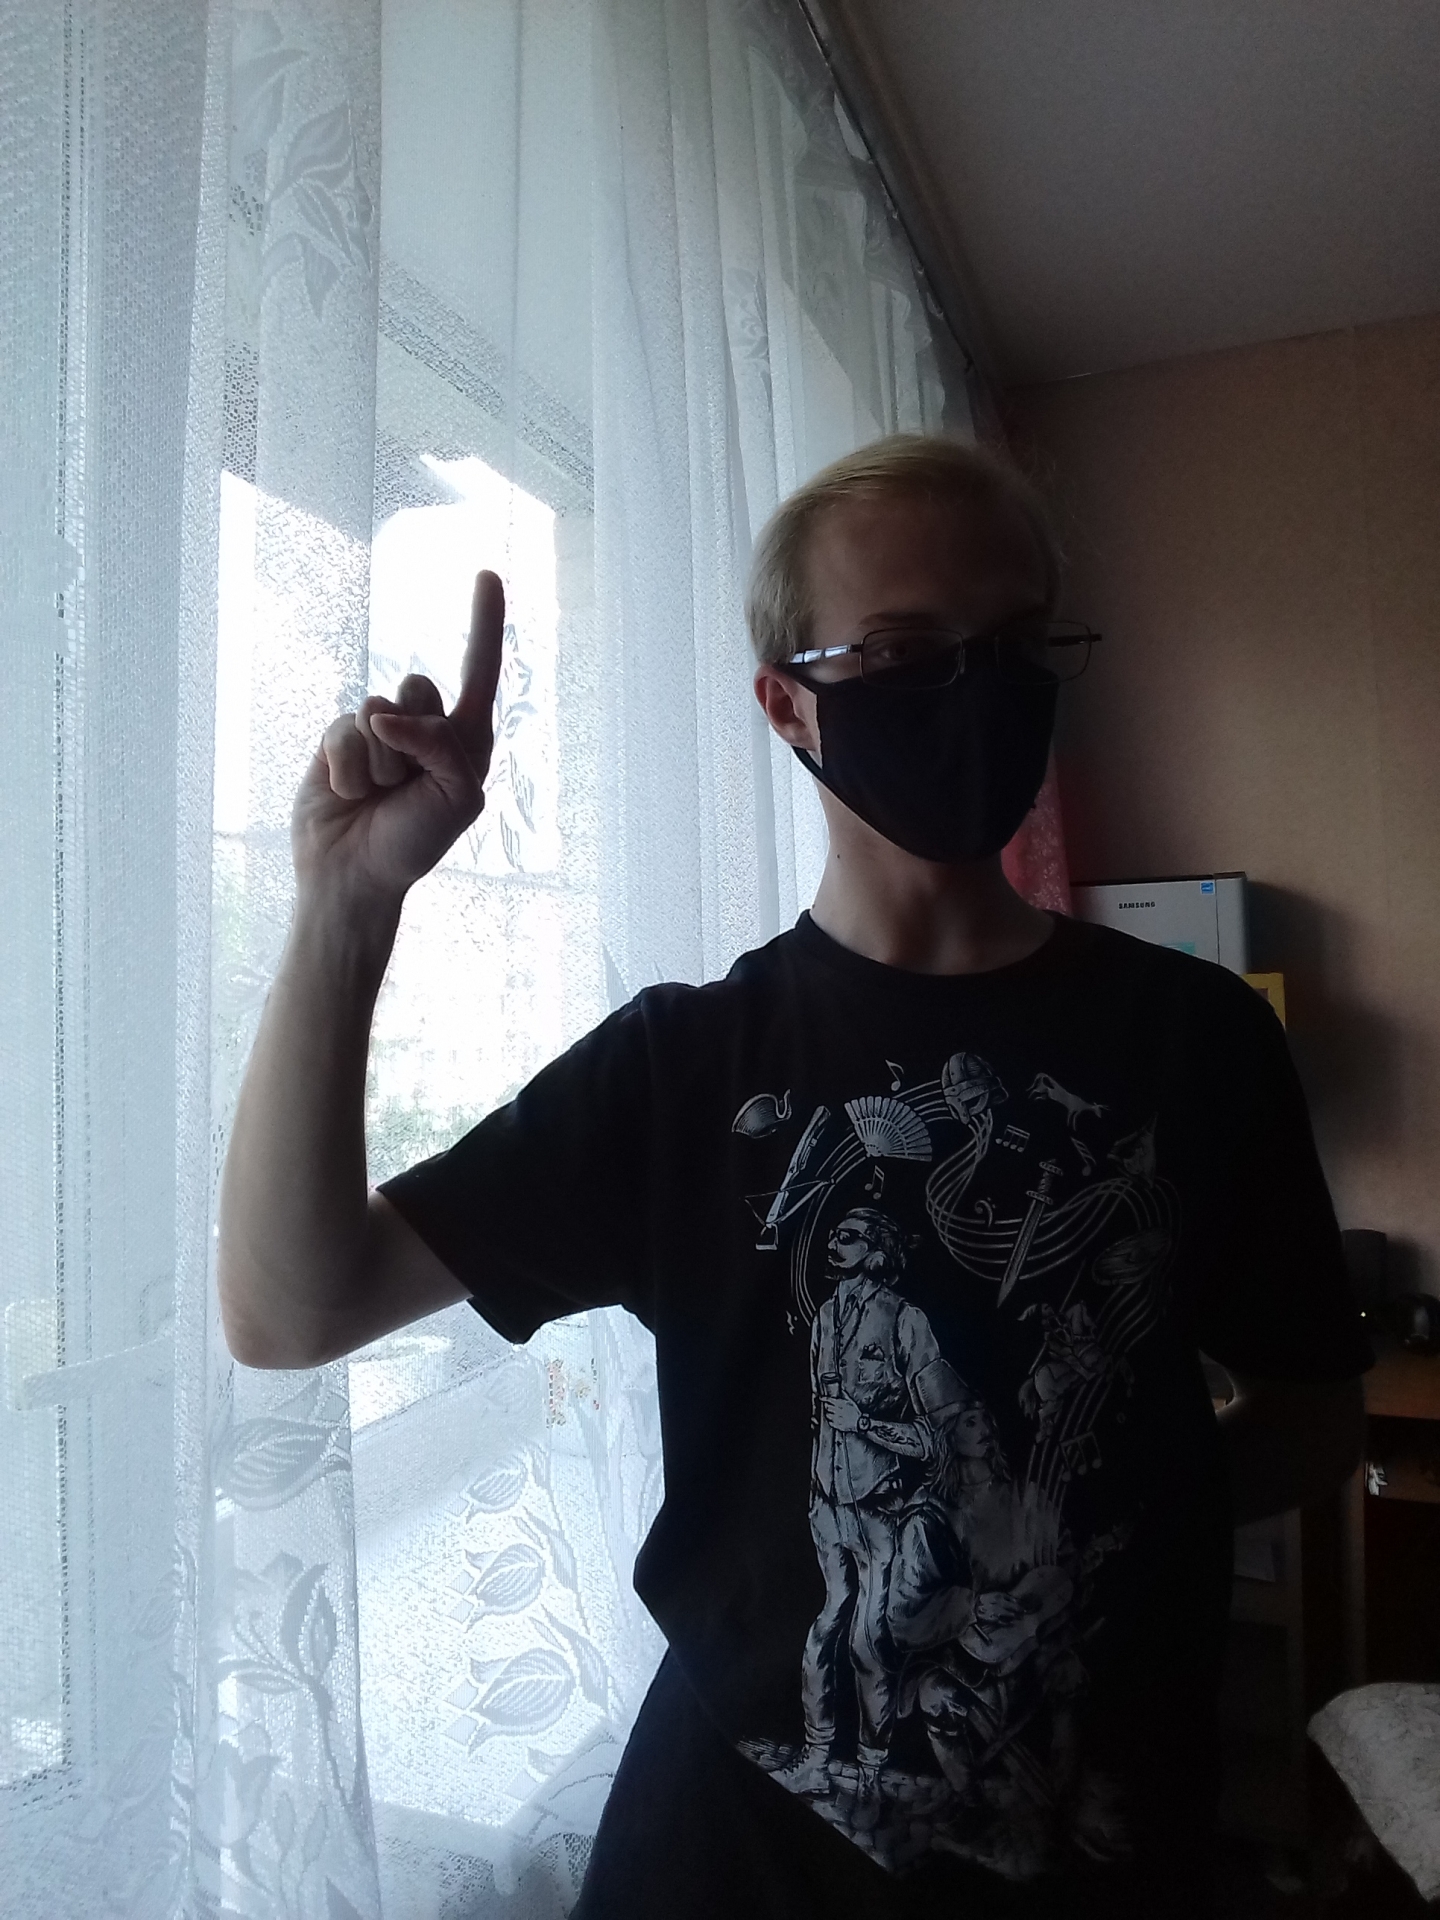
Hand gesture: one